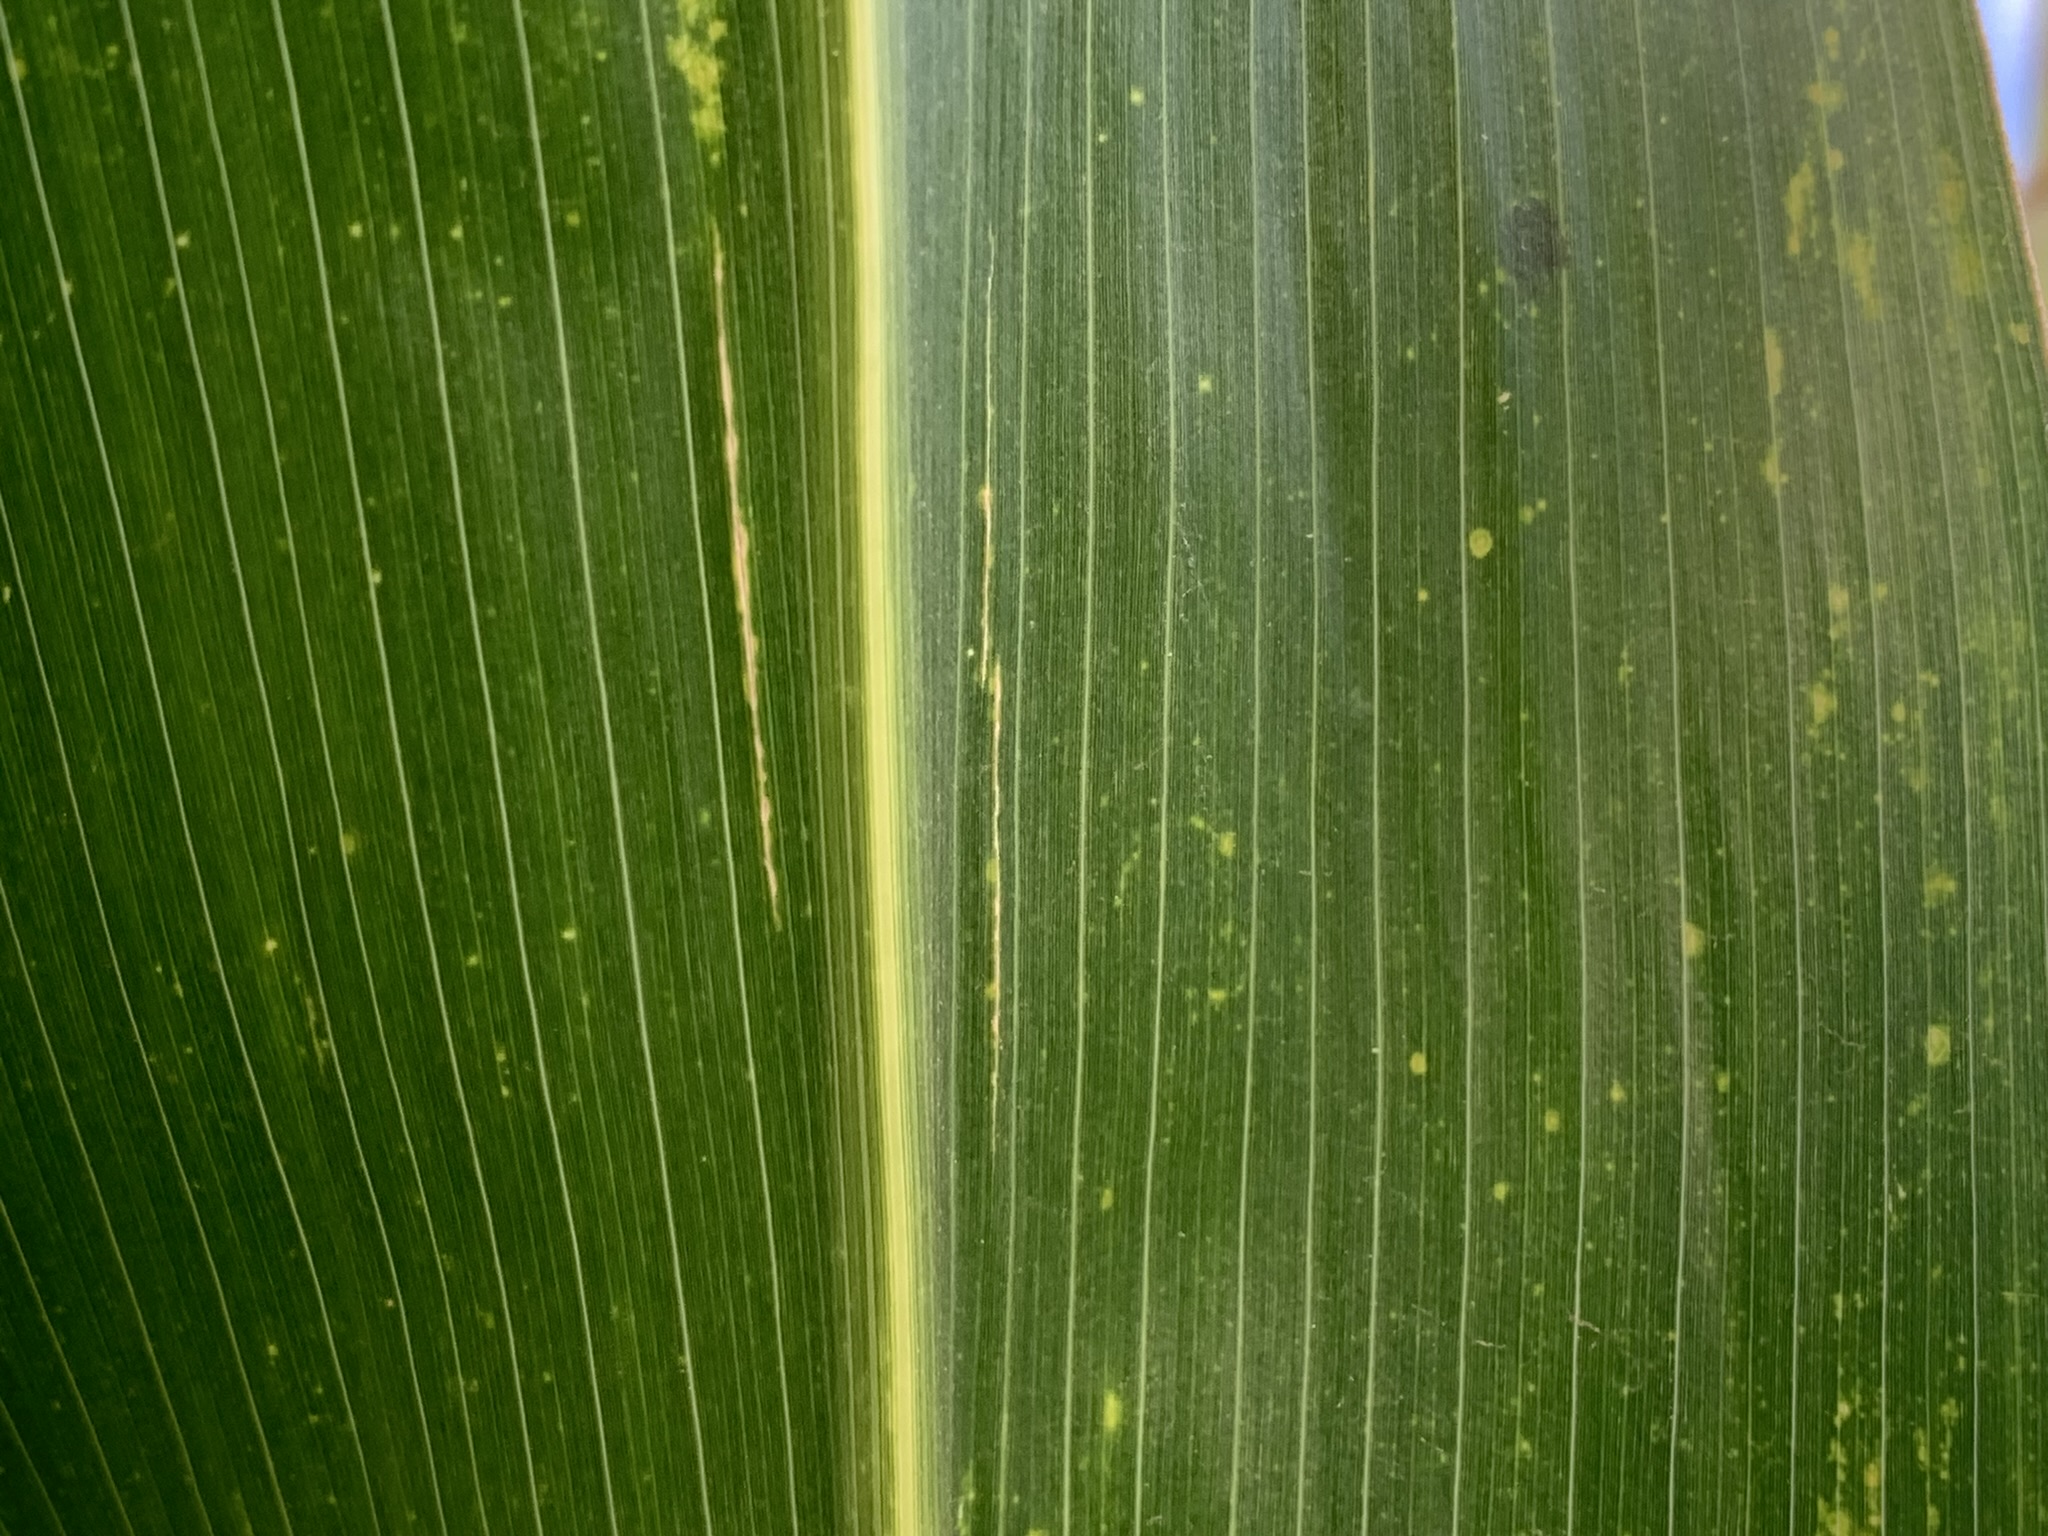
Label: MLN